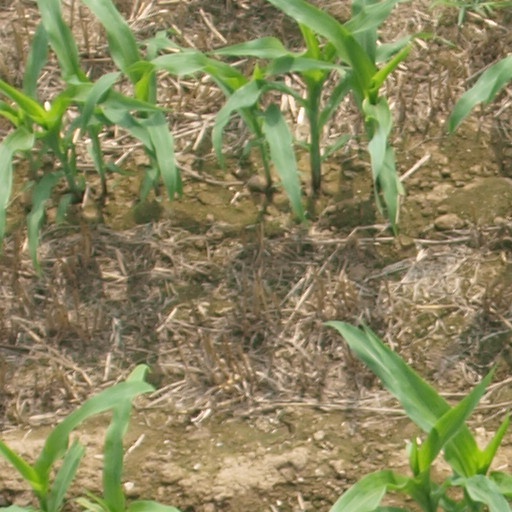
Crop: maize; corn